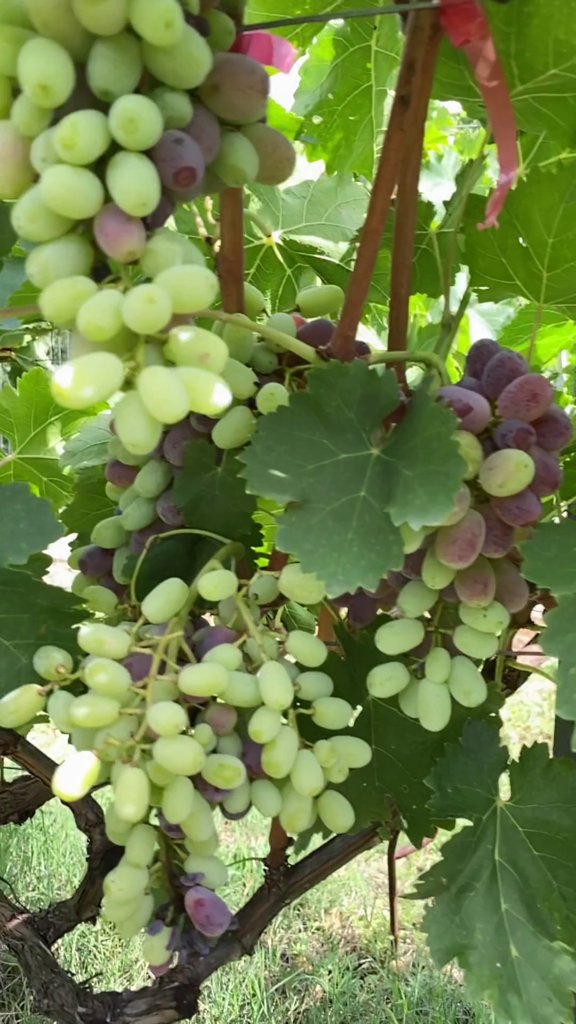
Berries visible: 148
Grape clusters: 3